Zhuge Liang's Northern Expeditions

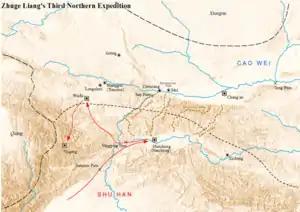
Map showing the Battle of Jianwei

In the spring of 229, Zhuge Liang launched the third Northern Expedition and ordered Chen Shi to lead Shu forces to attack the Wei-controlled Wudu (武都) and Yinping (陰平) commanderies. The Wei general Guo Huai led his troops to resist Chen Shi. He retreated after Zhuge Liang led a Shu army to Jianwei (建威; in present-day Longnan, Gansu). The Shu forces then conquered Wudu and Yinping commanderies.